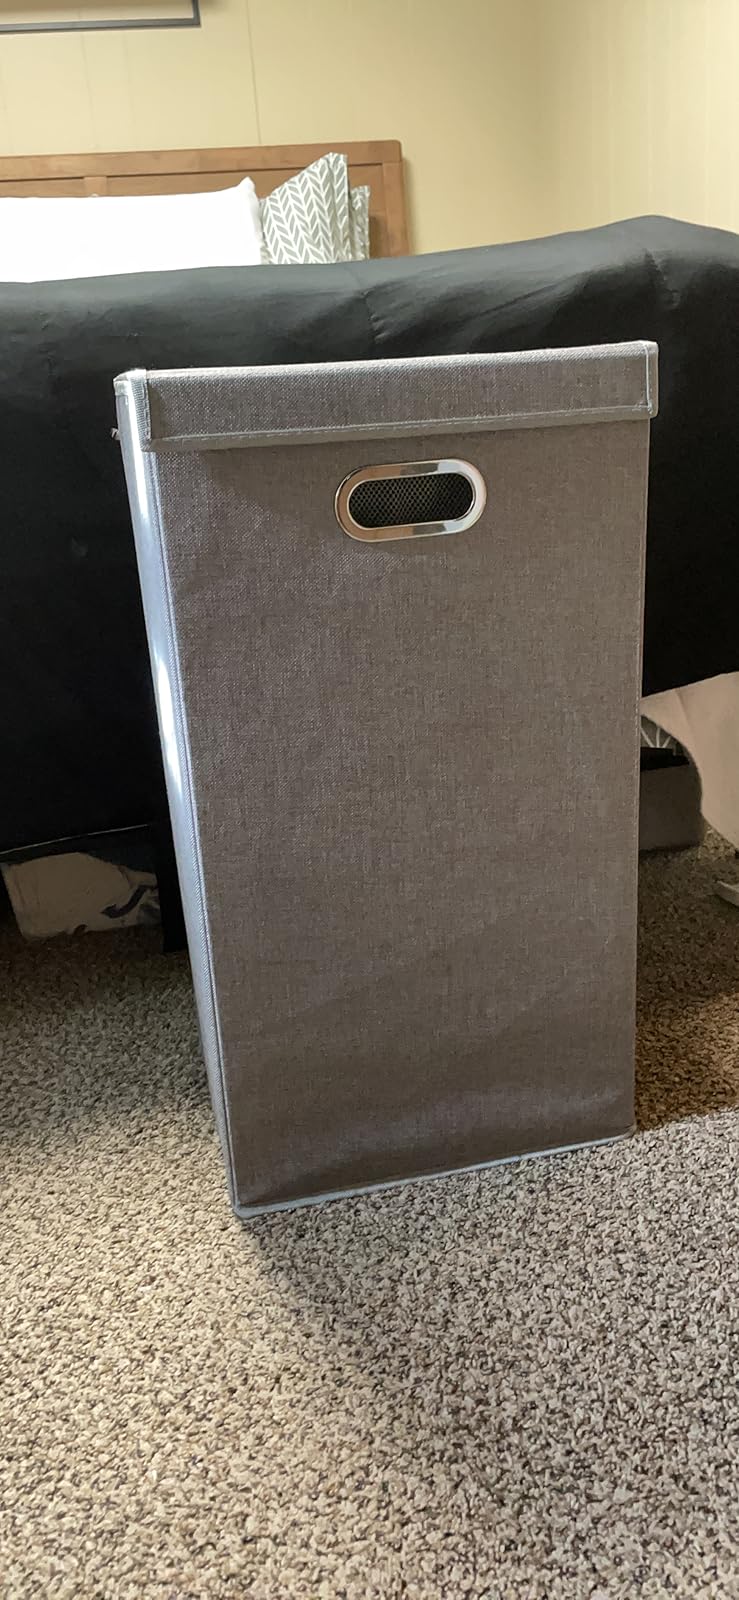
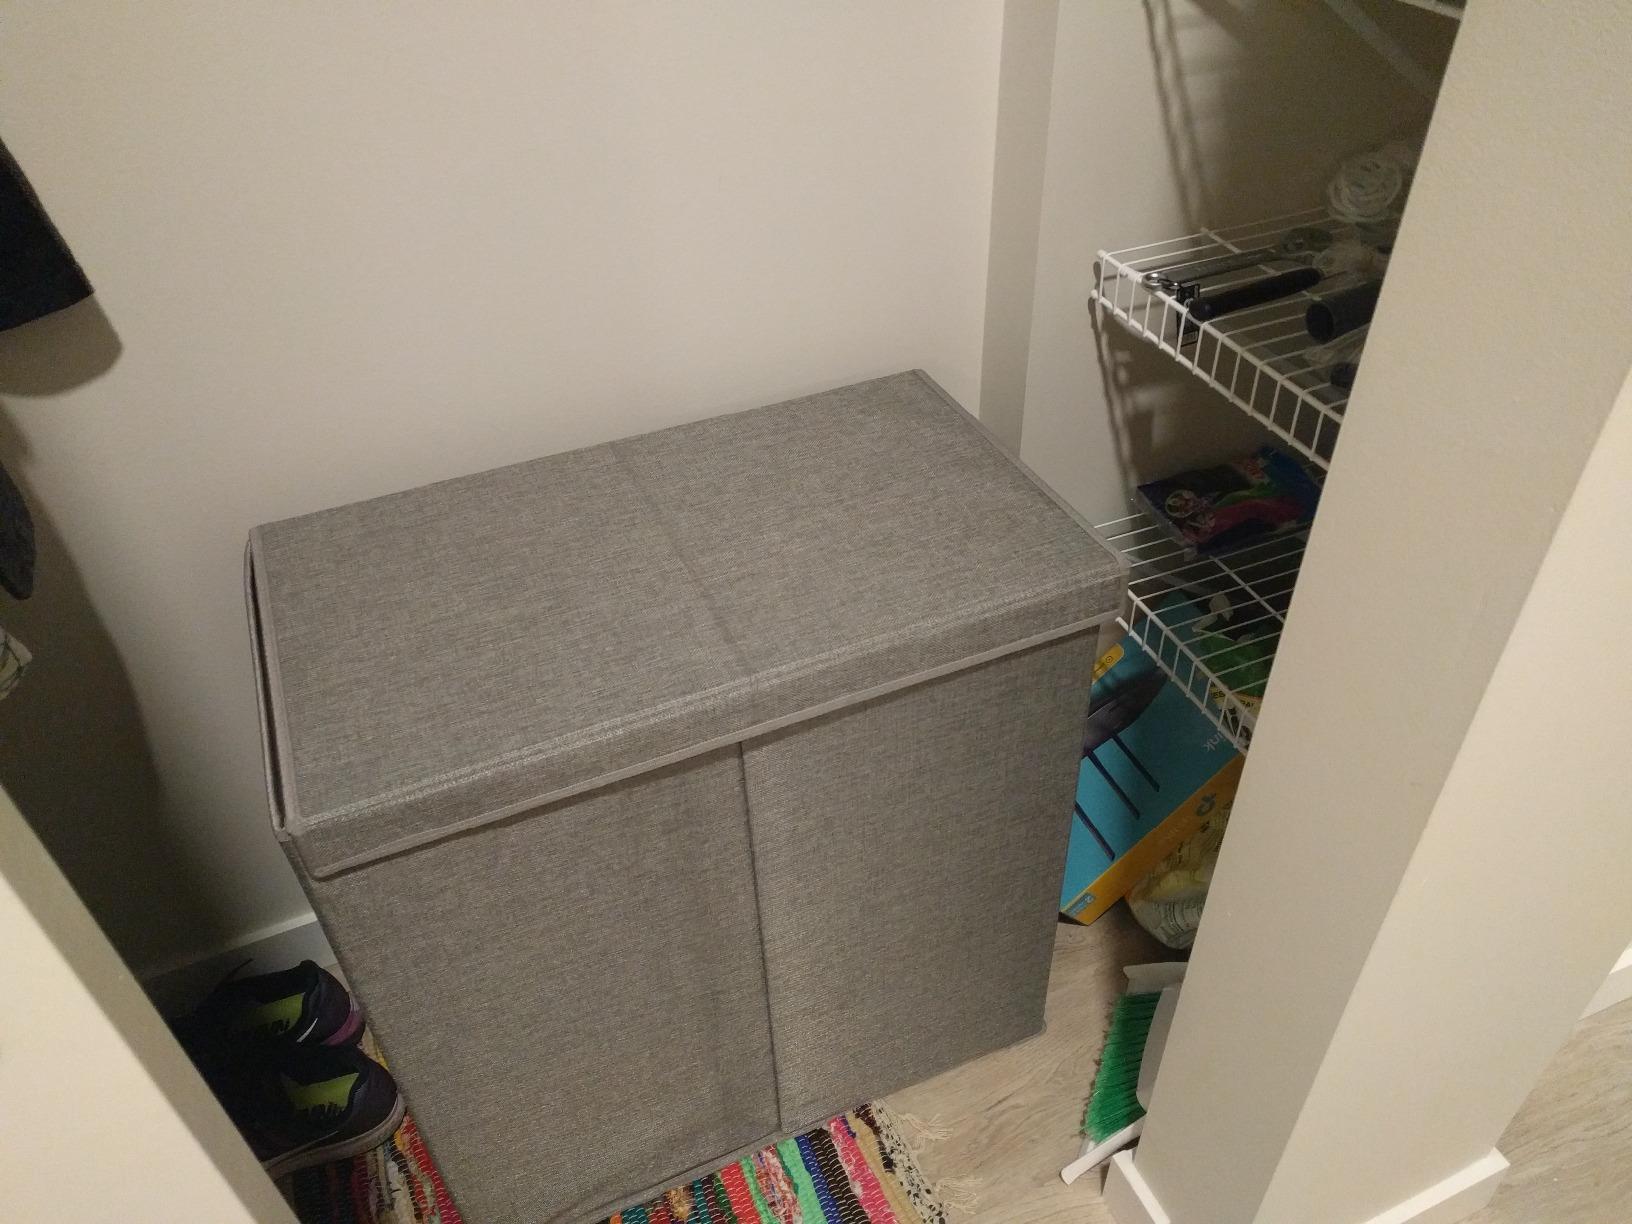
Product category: items_hamper
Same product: no